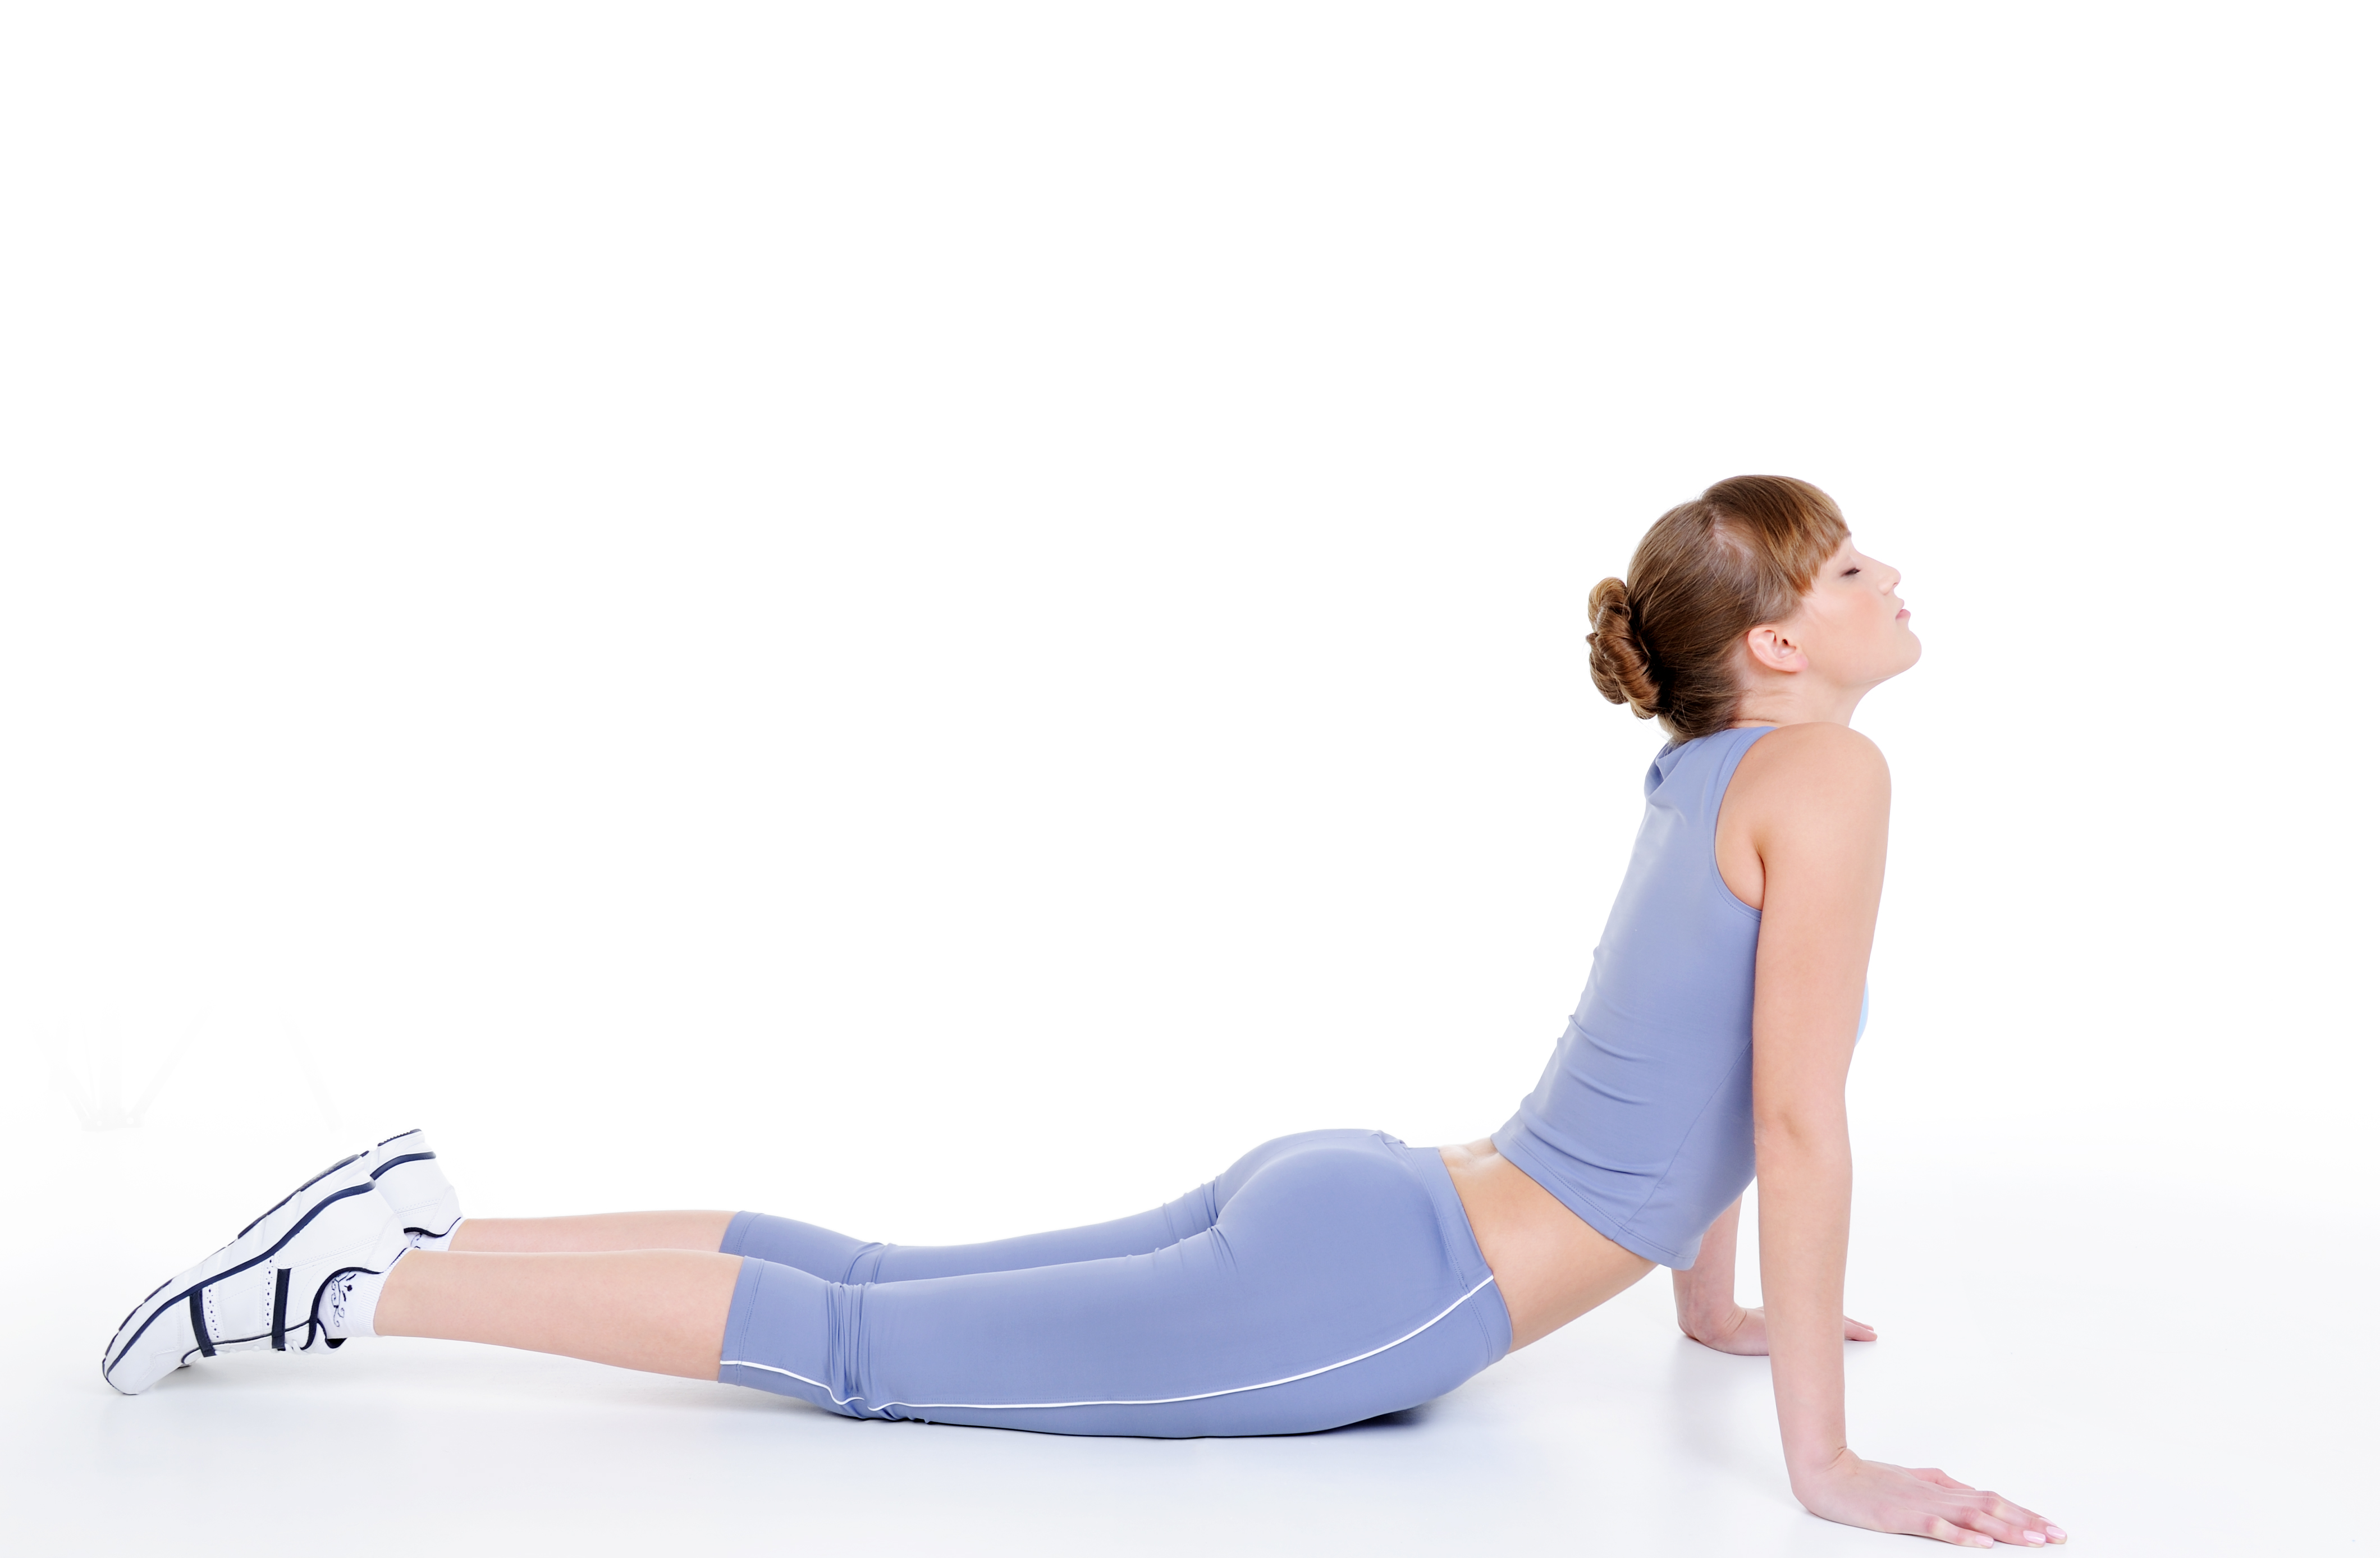
sport, aerobics, gym, fit, female, fitness, exercise, work out, girl, gymnastics, train, stretch, training, body, health, healthy, young, woman, diet, lifestyle, beauty, physical, set, attractive, shape, recreation, adult, weight, loss, motion, one, lying, floor, white, caucasian, isolated, studio, white background, leg, sitting, arm, shoulder, human leg, joint, physical fitness, knee, thigh, pilates, human body, stretching, elbow, ankle, muscle, abdomen, neck, foot, sportswear, balance, yoga pant, trousers